Knollys Rose Ceremony

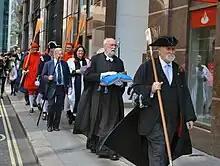
The Knollys Rose procession

The Knollys Rose Ceremony is an annual event led by the Company of Watermen and Lightermen. The ceremony dates to 1381 and is held each year in June. A single red rose is snipped from the garden in Seething Lane, placed on an altar cushion from All Hallows-by-the-Tower and carried in procession west to the Mansion House where it is presented to the Lord Mayor of London.